Ethiopian Empire

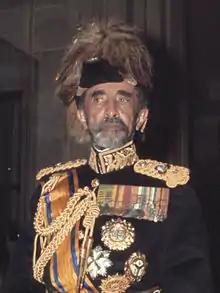
Haile Selassie I was the last Emperor of the Ethiopian Empire.

In 1868, following the imprisonment of several missionaries and representatives of the British government, the British engaged in the punitive Expedition to Abyssinia against Emperor Tewodros. With the backing of most nobles in Ethiopia, the campaign was a success for Britain, and the Ethiopian Emperor committed suicide rather than surrender.